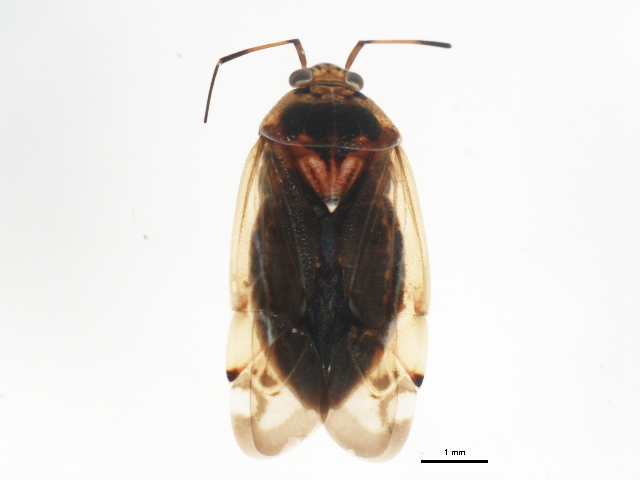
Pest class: lygus_bug